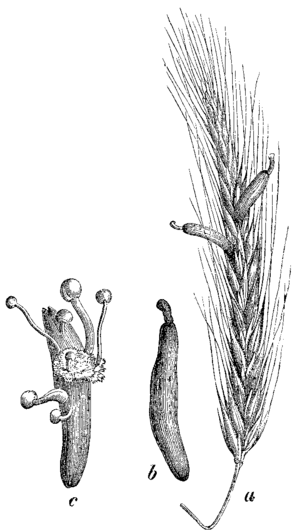
Claviceps est un genre de champignons de la famille des Clavicipitacées. Il parasite les ovaires de graminées, de cypéracées ou de juncacées.